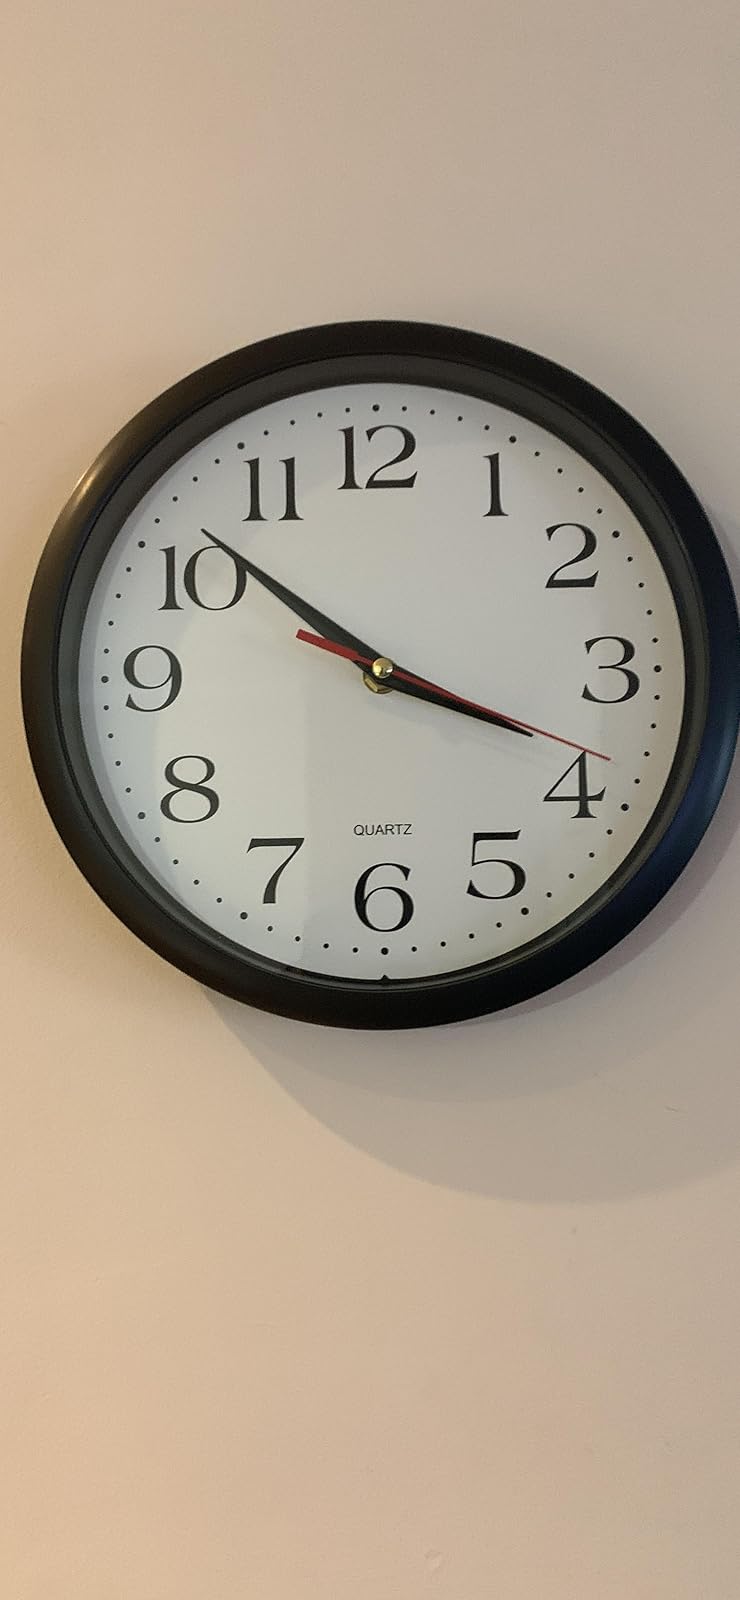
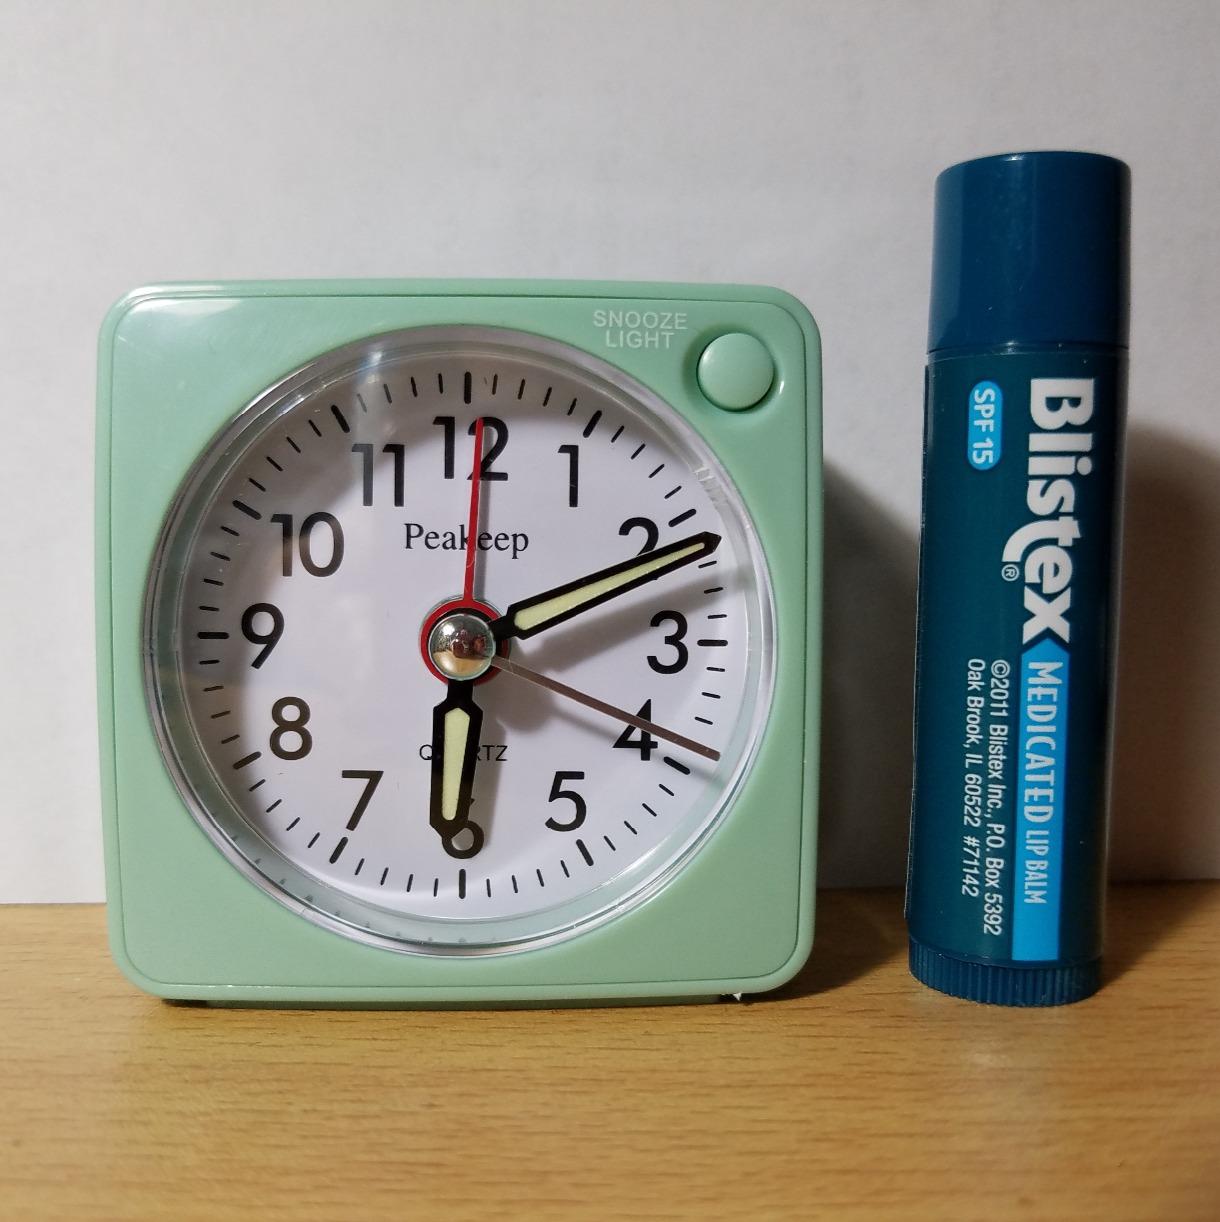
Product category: clock
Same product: no